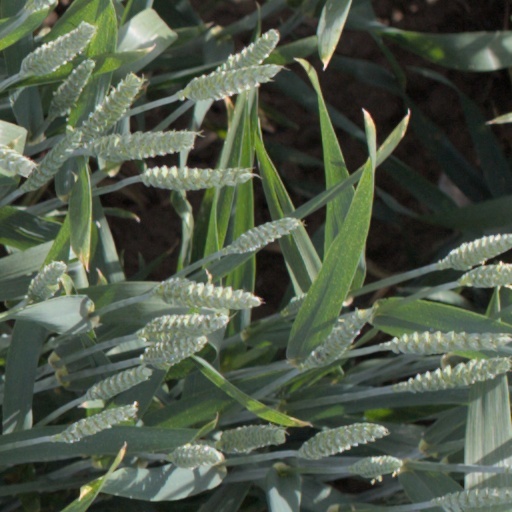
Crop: wheat